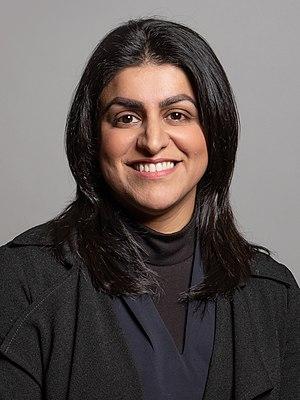
Le secrétaire en chef du Trésor de l'ombre est, dans le système parlementaire britannique, membre du cabinet fantôme qui est responsable de l'observation du Trésor de Sa Majesté.